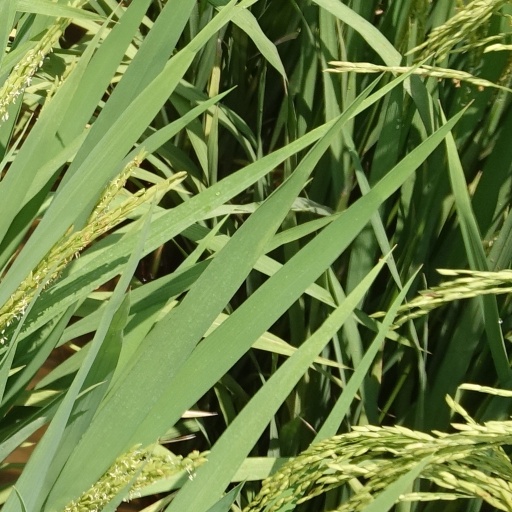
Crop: rice